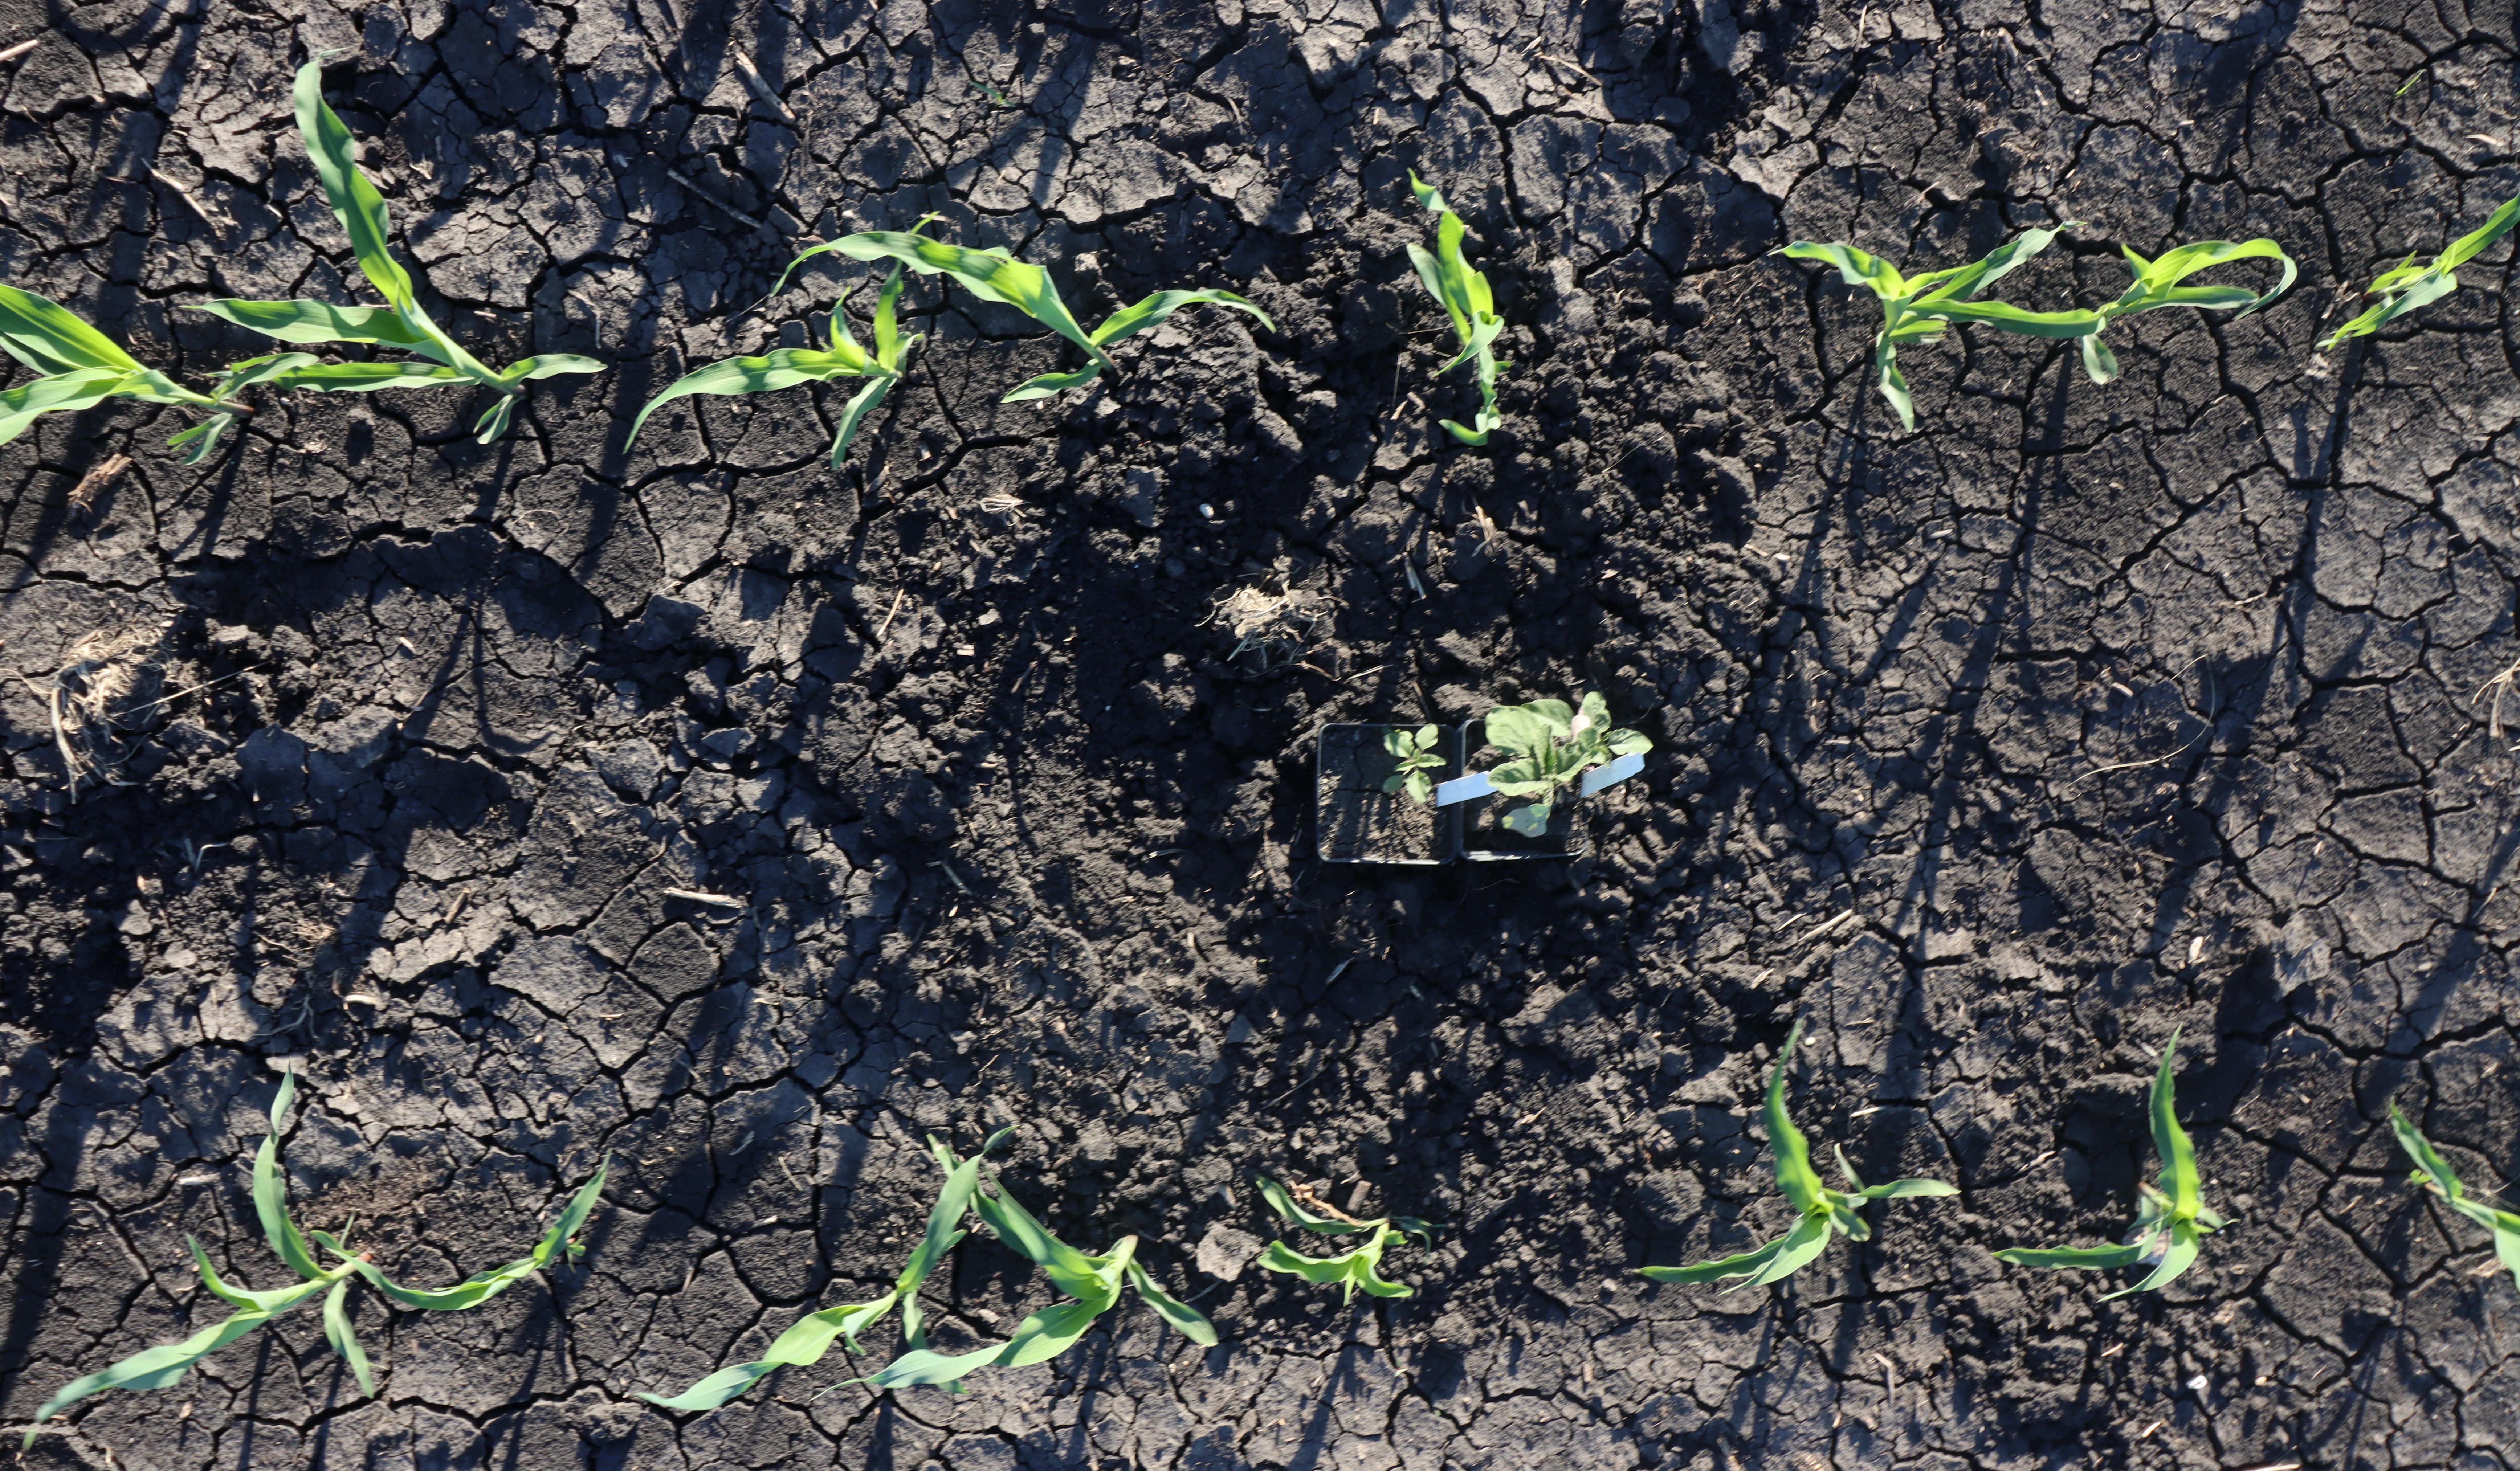
Crop: Corn
Objects: Corn, Corn, Corn, Corn, Corn, Corn, Corn, Corn, Corn, Corn, Corn, Corn, Corn, Corn, Corn, Corn, Waterhemp, Waterhemp